Robert Wrey

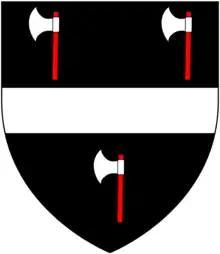
Arms of Wrey of Trebeigh, Cornwall and Tawstock, Devon: "Sable, a fesse between three pole-axes argent helved gules"

Sir Robert Bourchier Sherard Wrey, 11th Baronet DL JP (23 May 1855 – 16 January 1917) of Tawstock Court, North Devon, was a prominent member of the Devonshire gentry.